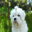
Label: dog